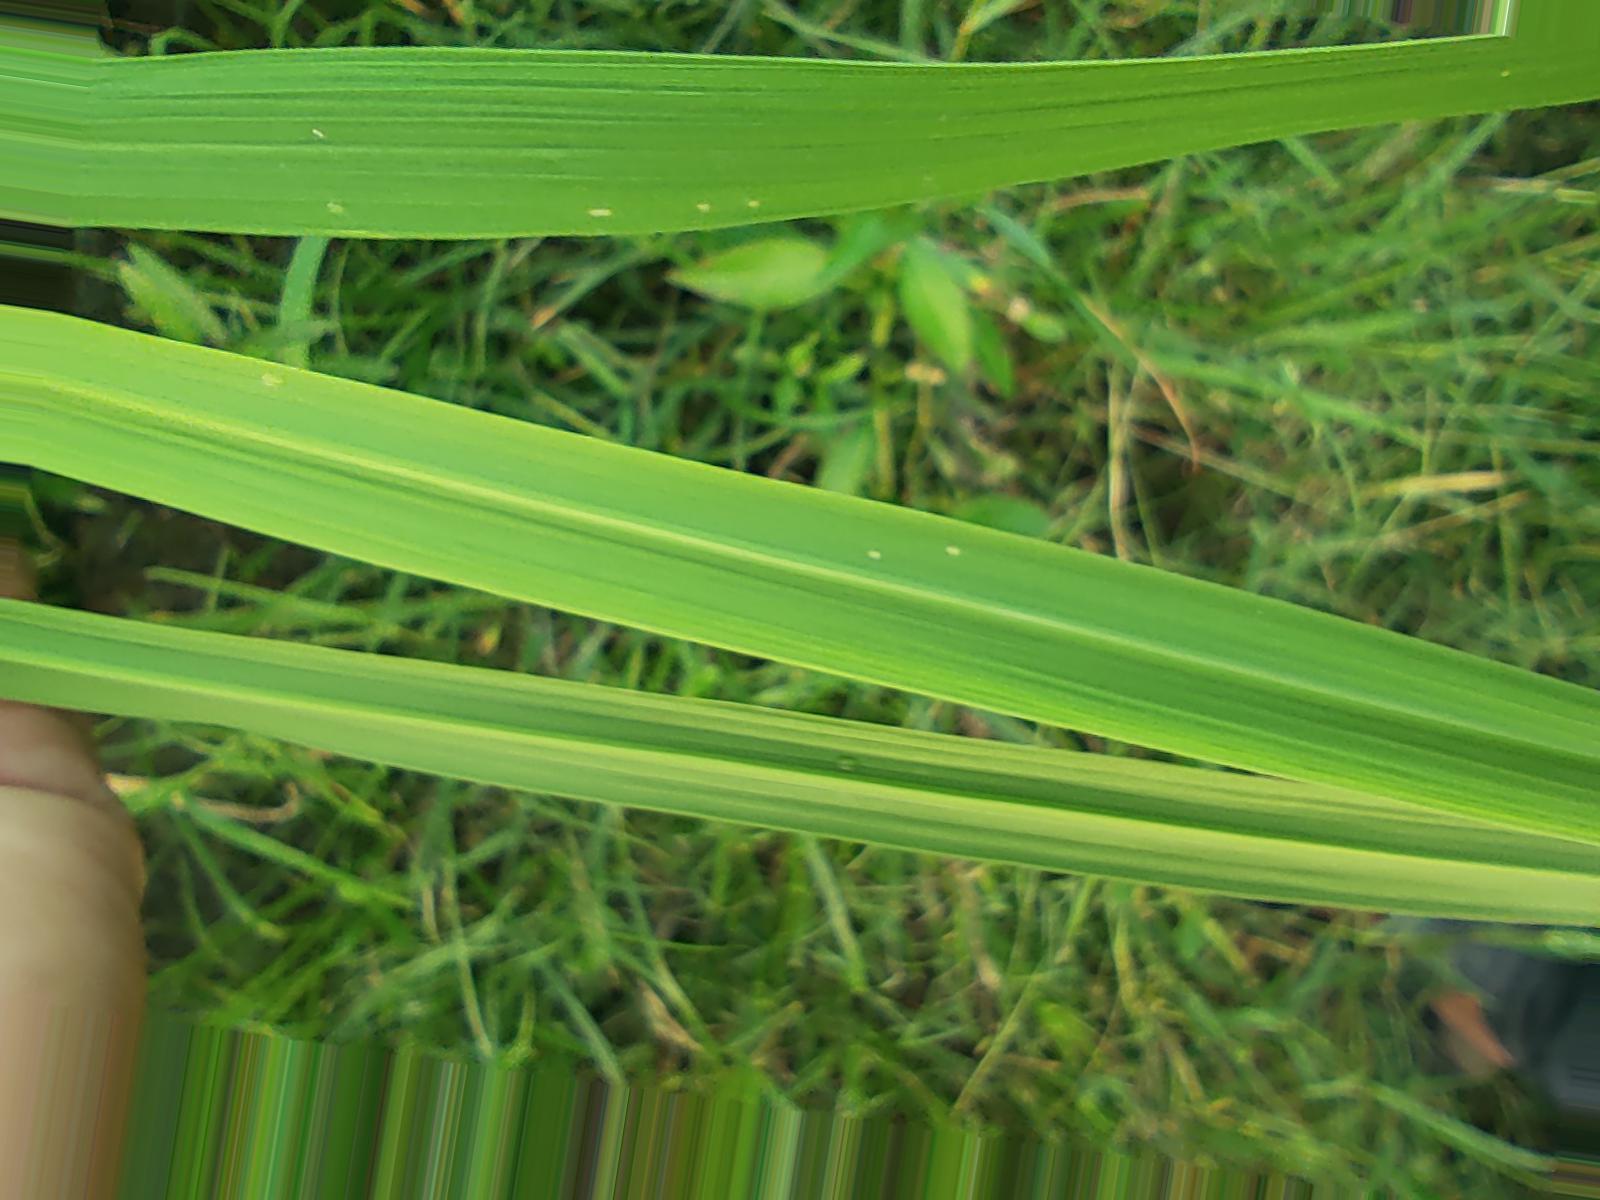
Nhãn: Healthy